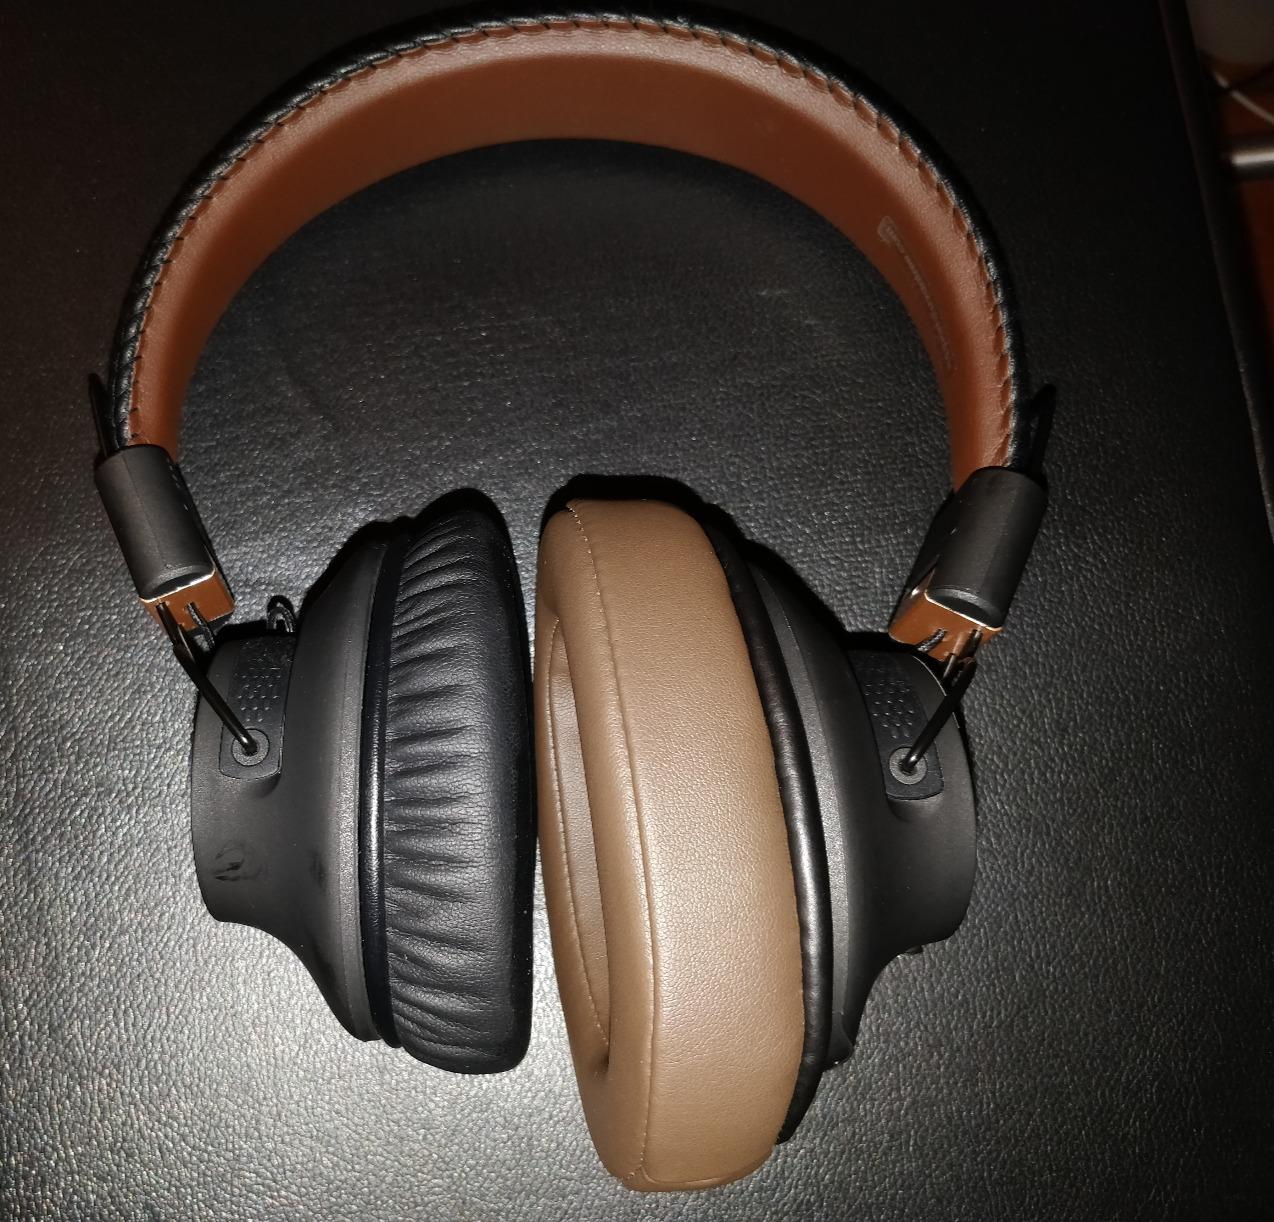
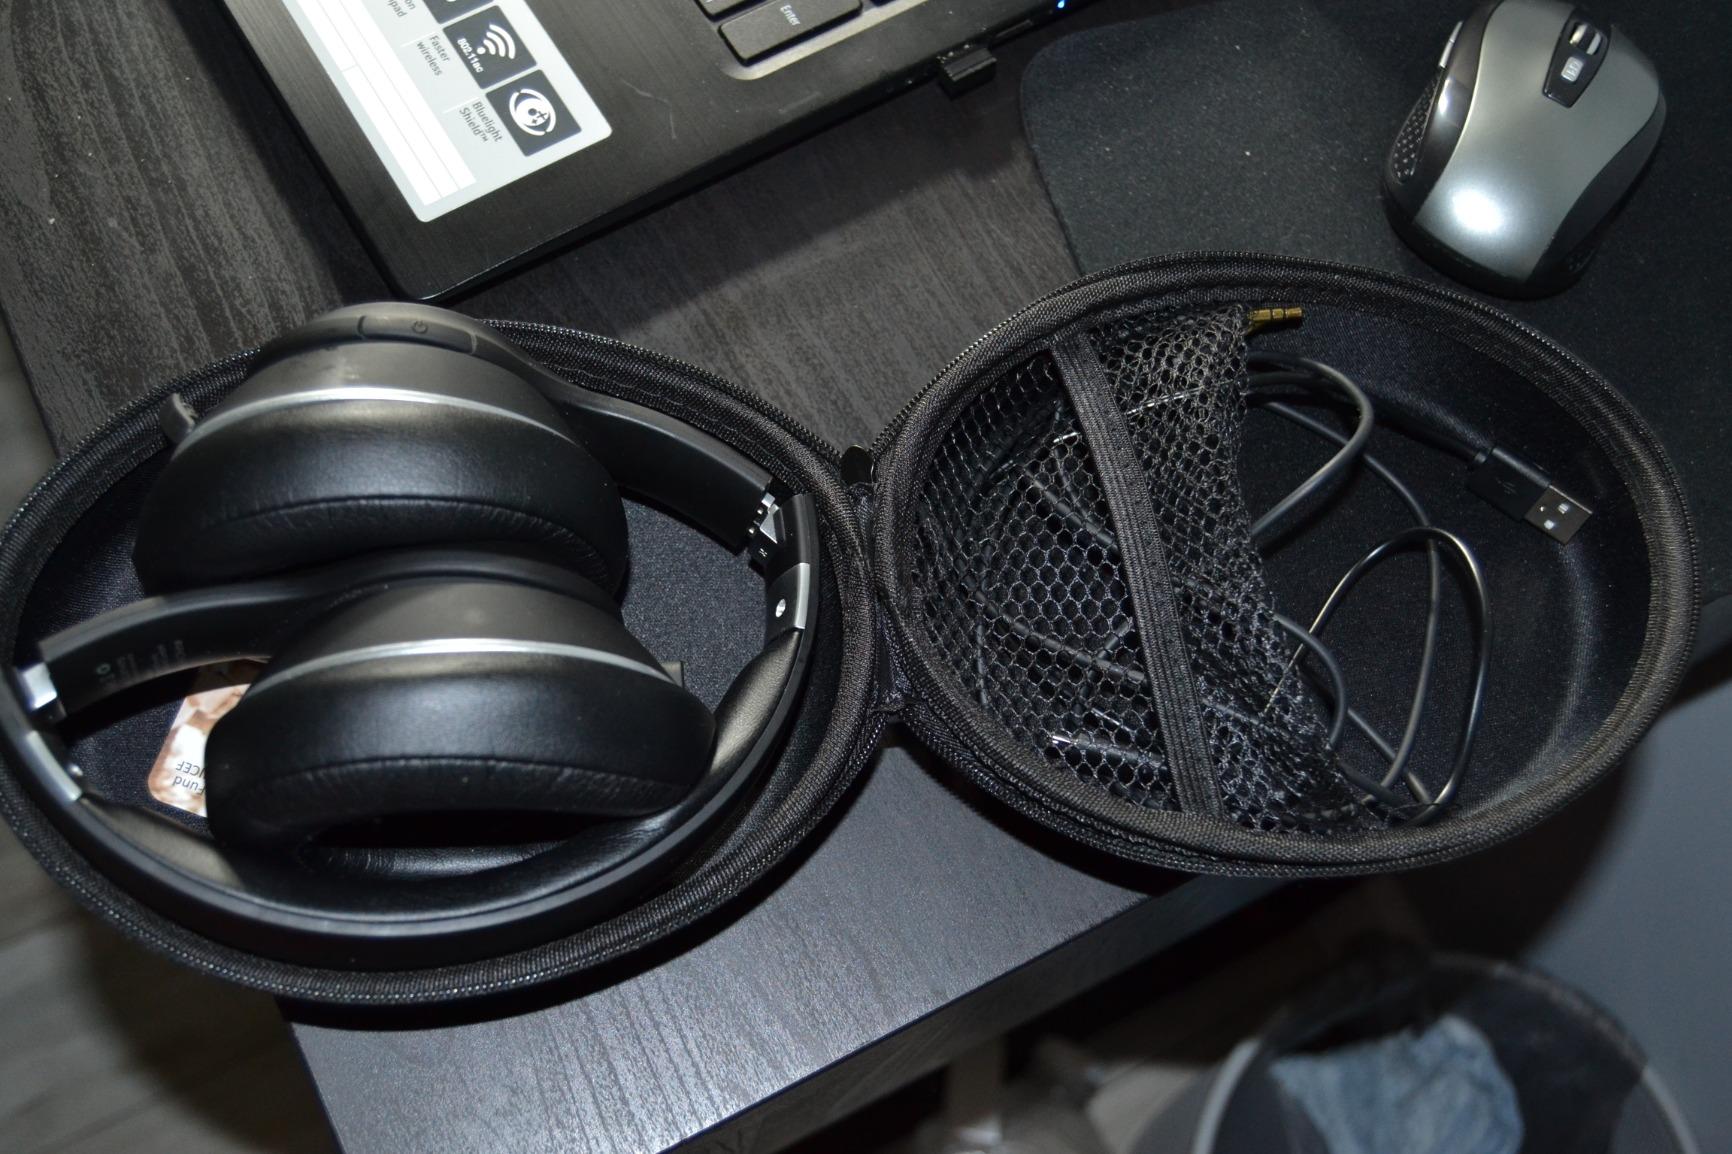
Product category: headphones
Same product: no